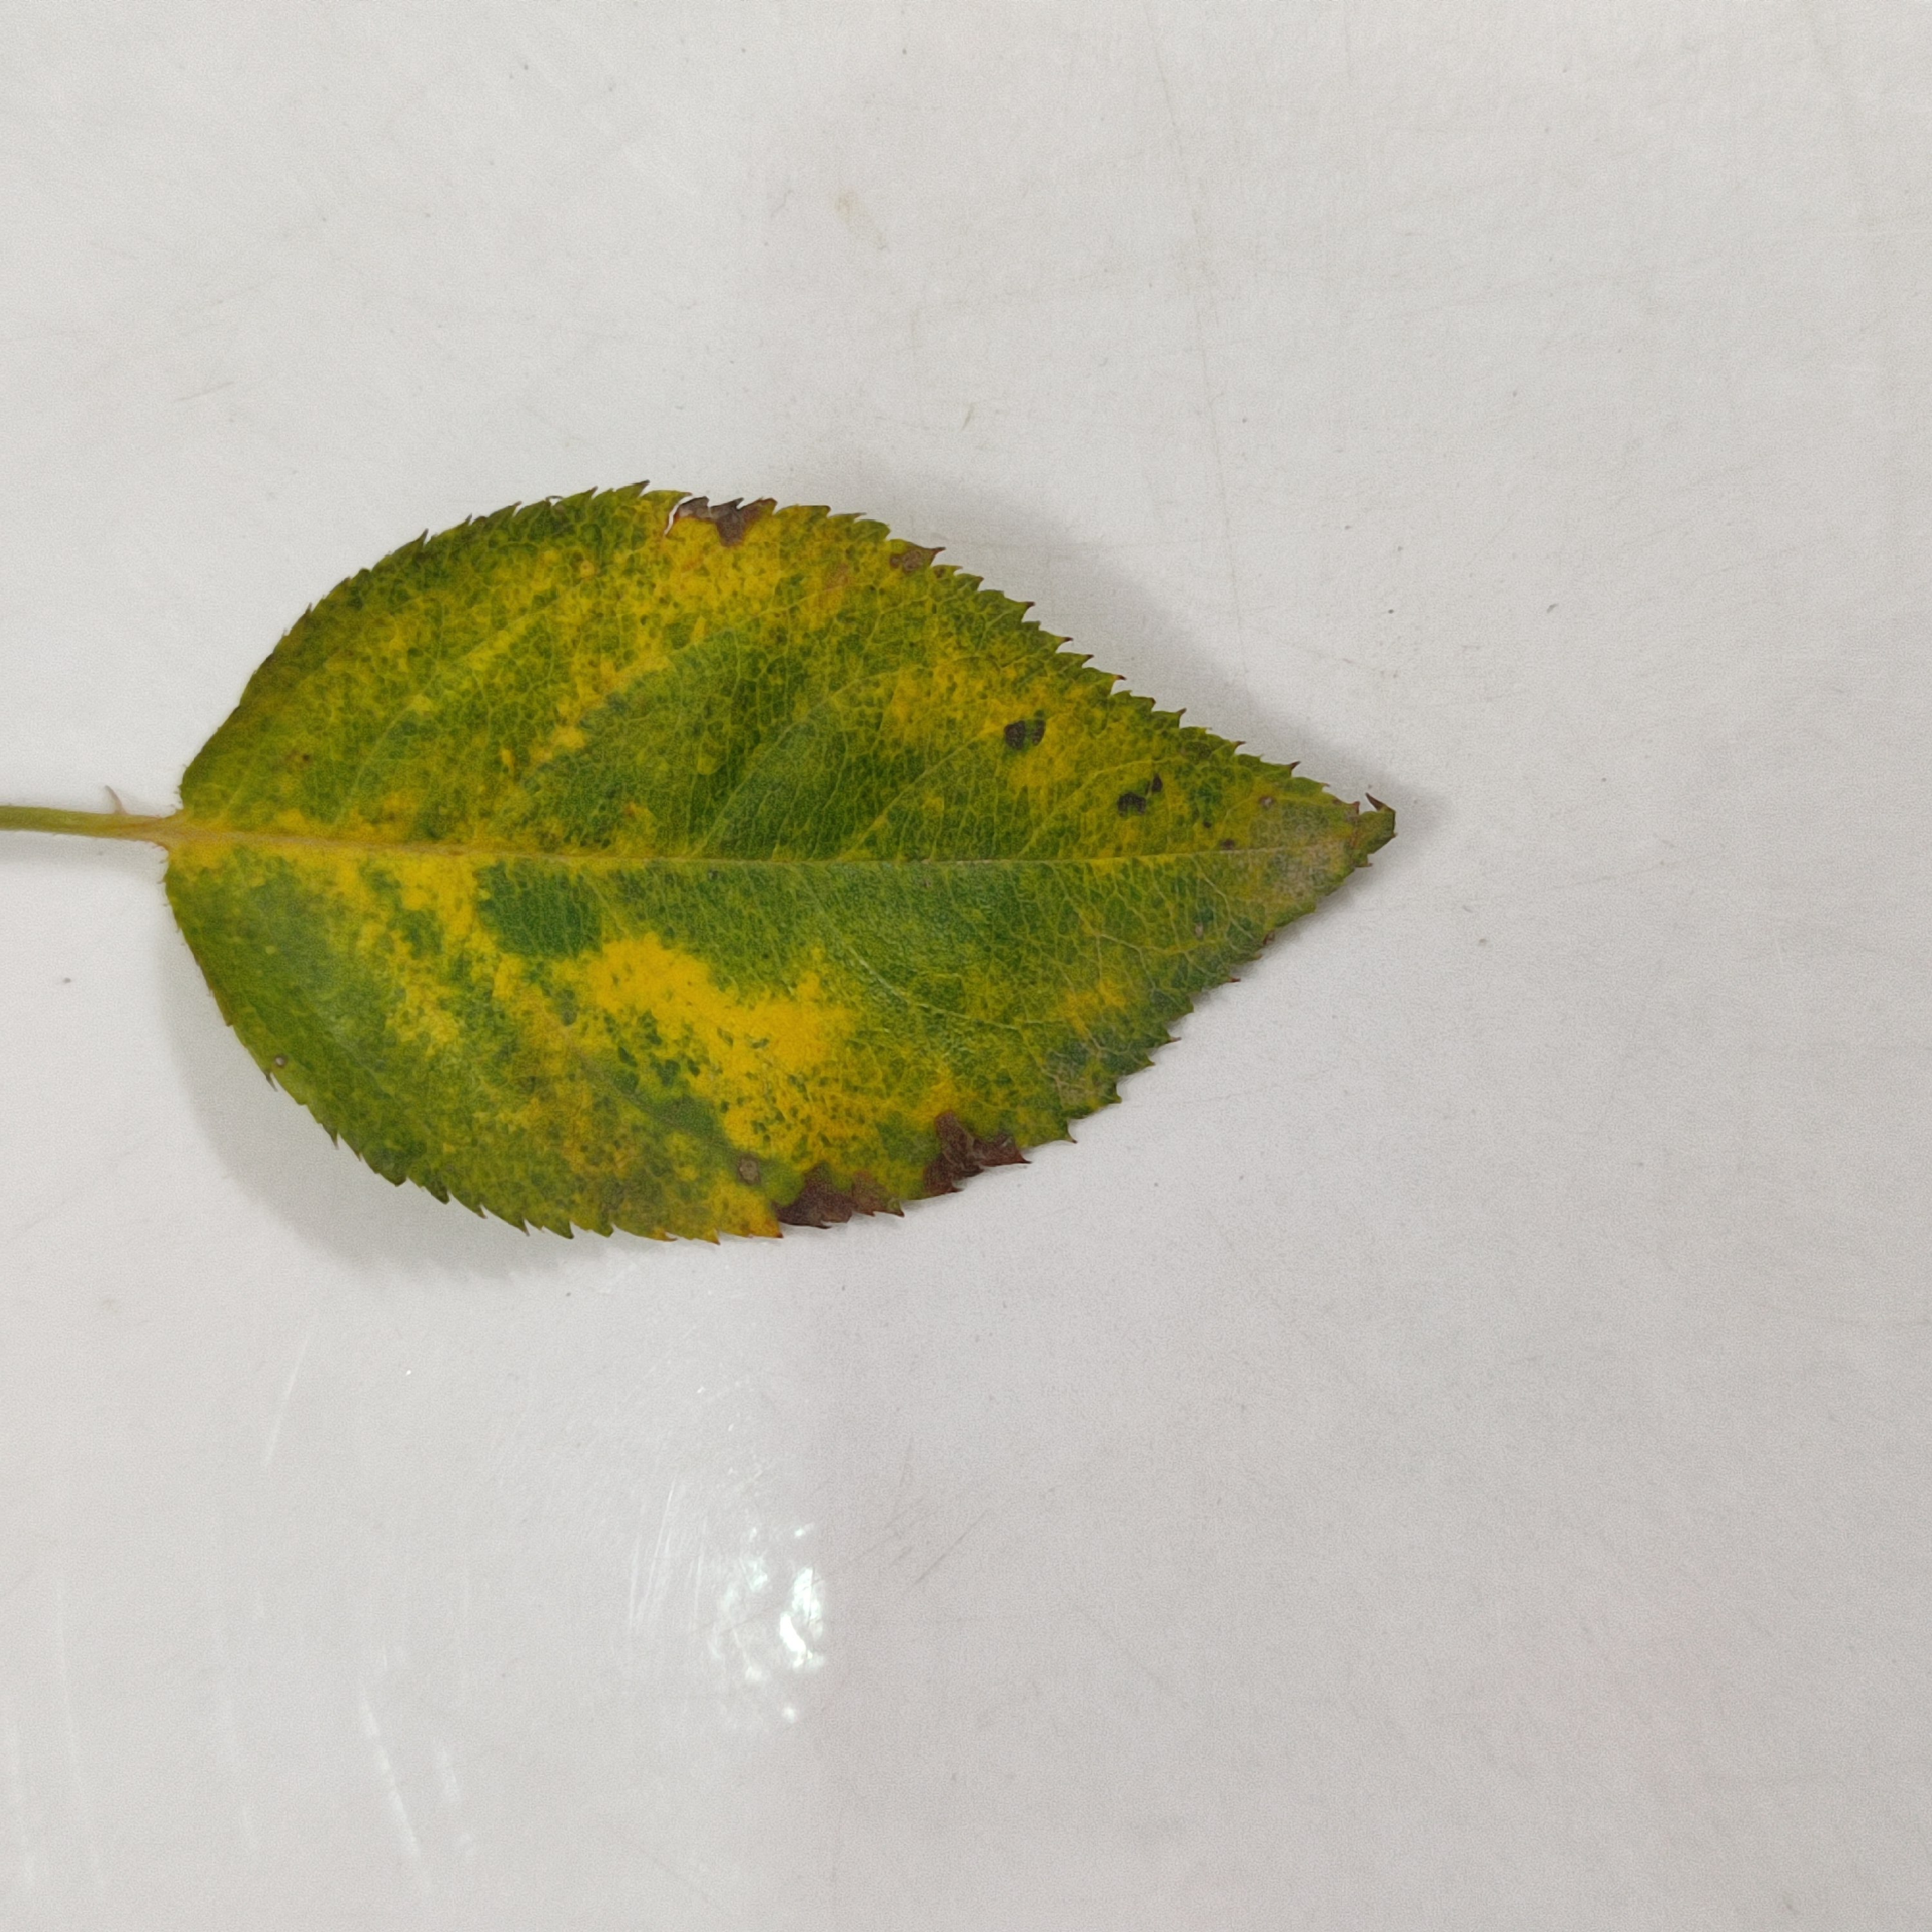
Label: Yellow Mosaic Virus